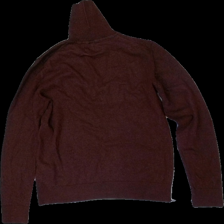
View: back
Type: Sweater
Category: Ladies
Brand: Samsö
Colors: Purple
Material: 100% wool
Cut: Regular, Turtle neck
Size: M
Season: All
Price range: 50-100
Recommended usage: Reuse